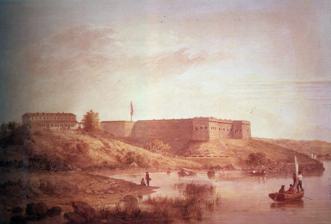
Building: Fort Trumbull
Country: United States of America
Year built: 1777
State park in New London County, Connecticut This article is about the historic site and state park. For the neighborhood of Fort Trumbull, see New London, Connecticut . Fort Trumbull State Park Fort Trumbull facing Long Island Sound Fort Trumbull Location in Connecticut Show map of Connecticut Fort Trumbull Fort Trumbull (the United States) Show map of the United States Location New London, Connecticut , United States Coordinates 41°20′37″N 72°05′35″W / 41.34361°N 72.09306°W / 41.34361; -72.09306 Area 17 acres (6.9 ha) Elevation 36 ft (11 m) Established 2000 Administered by Connecticut Department of Energy and Environmental Protection Designation Connecticut state park Website Official website United States historic place Fort Trumbull U.S. National Register of Historic Places Fort Trumbull as constructed after 1839, painted by Seth Eastman under commission of the US Army in 1870 Location Fort Neck New London, Connecticut NRHP reference No. 72001333 Added to NRHP September 22, 1972 Fort Trumbull is a massive granite fort near the mouth of the Thames River in New London, Connecticut , managed as Fort Trumbull State Park by the Connecticut Department of Energy and Environmental Protection . The original fort was built in 1777 and named for Governor Jonathan Trumbull . The present fortification was built between 1839 and 1852. It lies adjacent to the Coast Guard Station New London . History In 1775, Governor Jonathan Trumbull recommended building a fortification at the port of New London to protect the Connecticut government's seat. The fort was built on a rocky point of land near the mouth of the Thames River on Long Island Sound ; it was completed in 1777 and named for Governor Trumbull, who served from 1769 to 1784. It was attacked in 1781 during the American Revolutionary War and was captured by British forces under the command of Benedict Arnold . Arnold's raid Benedict Arnold had betrayed his country by this time, and he was serving as a brigadier general in the British Army when he led a raid on Groton and New London, Connecticut, on September 6, 1781. Two bodies of troops were landed on either side of the mouth of the Thames River and marched towards Fort Trumbull in New London and Fort Griswold in Groton. Fort Trumbull fell after slight resistance, but about 150 Connecticut militiamen made a stand at Fort Griswold in the Battle of Groton Heights . The British were finally able to enter the fort, and militia commander Lieutenant-Colonel William Ledyard offered his sword to Loyalist officer Major Bromfield as a token of surrender. According to contemporaneous accounts, Bromfield took the sword from Ledyard and drove it through him, and Arnold's men proceeded to show no quarter to the remaining American troops. Eighty-five militiamen were killed, and the others were severely wounded, taken prisoner, or managed to escape. After capturing both forts, Arnold's troops burned New London and returned to their ships. An account of the battle published in a Philadelphia newspaper follows: - Extract of a letter from New London, dated Sept. 12. Arnold had long promised to visit New London and the neighbouring towns on the sea shore, and the enemy having frequently appeared in sight of the harbour, the alarm guns fired on the present occasion were considered by the country around us the salutes of prizes or other vessels belonging to the port. He however arrived the 6th inst. about five o, and at seven o' landed about 2500 men, half on each side of the river. At 8 o' the militia mustered in parties of 8 or 10, and annoyed the enemy until about 100 of them came up and disputed their way to Fort Trumbull; their great superiority obliged our people to yield to them the possession of the fort. Col. Ledyard, with about 76 other brave fellows, retreated to the fort on Groton side, which they determined resolutely to defend. The next assault was upon this fort, where they were repulsed several times by a bravery unequalled, for about three hours. A flag was then sent, demanding a surrender of the fort, accompanies by a threat of giving no quarters in case of refusal. The commandant consulted with his brave garrison, who refused to submit. The action was then renewed, when the flag staff was unfortunately shot away; notwithstanding which the defence was gallantly continued until about five or six hundred of the enemy having forced the pickets had entered through the breach. At this time there were but four of the garrison killed, and it was thought prudent to submit, to preserve the lives of the remainder. The officer who at this time commanded the assailants, (Major Montgomery being killed) enquired who commanded the garrison? Colonel Ledyard informed him that he had had that honour, but was unfortunate in being obliged to surrender it, at the same time delivered up to him his sword, and asked for quarter for himself and people; to which the infamous villain replied, "ye rascals, I give you quarters," and then plunged the sword into his body. The inhuman banditti, taking this as a signal, drove their bayonets up to the muzzles of their pieces into the breasts of all that were taken, except one or two who made their escape. After massacring the living they insulted the dead, by actions too horrid to mention --- the bodies were arranged alongside of each other for the purpose, and, to shew contempt to Col. Ledyard, they singled out a Negroe to place next to him. Never was there more distress in any place than there is here at present; there are 50 widows within 8 miles of Groton fort . Before their departure, which was in the evening of the same day they landed, they burnt all the shipping that could not get up Norwich river, among which were several rich prizes lately arrived, with their cargoes, some of which were stored and the rest on board the vessels – about 40 sail, all on fire, were floating up and down the stream. The prize brig Hope, laden with provisions, happily escaped the general conflagration, altho' the fire from the shore several times caught the awning which covered her quarter deck, and went out --- several vessels in full blaze passed within two and three feet of her; ten lay within forty yards, and consumed to the wateredge, but Providence directed she should escape, and a very fortunate one it was, as there was no other supply of provisions in town. – The Pennsylvania Gazette , September 26, 1781 19th century Fort Trumbull The fort was repaired around 1808, then redesigned and rebuilt in 1812 to meet changing military needs under the second system of US fortifications . First, a redoubt was built at the site to defend against a possible British attack. Secretary of War Henry Dearborn 's report on fortifications for December 1811 describes the fort as "an irregular enclosed work of masonry and sod, mounting 18 heavy guns [with] a brick barracks for one company". The present fortification replaced the older fort, and was built between 1839 and 1852 as a five-sided, four-bastion coastal defense fort. It could accommodate 42 guns on the seacoast fronts, 10 additional guns in two flanking batteries outside the fort, and flank howitzers in bastions for close-in defense. The new fort was built under the supervision of Army engineer George Washington Cullum , who later served as superintendent of the United States Military Academy at West Point , New York. During the American Civil War , Fort Trumbull served as an organizational center for Union troops and headquarters for the 14th US Infantry Regiment . Here, troops were recruited and trained before being sent to war. Fort Trumbull was briefly commanded by John F. Reynolds , who rose to the rank of major general and was killed at the Battle of Gettysburg in 1863. From 1863 to 1879, Ordnance Sergeant Mark Wentworth Smith was assigned to Fort Trumbull and served as the caretaker of Fort Griswold, which was an un-garrisoned sub-post of Fort Trumbull across the Thames River in the town of Groton. Among other duties, he maintained a vegetable garden to help feed the soldiers at Fort Trumbull. Smith was born in New Hampshire in 1803 and enlisted in the Army on January 27, 1827, at age 23. He was wounded in action at the Battle of Chapultepec during the Mexican War . He was allowed to serve on active duty in the Army until he died in 1879 at age 76. He was the oldest enlisted man to serve on active duty in the United States Army in the 19th century. [ A ] Sergeant Smith is buried in the Colonel Ledyard Cemetery in Groton. In the late 1800s, Fort Trumbull was modified to accommodate 15-inch and 10-inch Rodman smoothbore guns and 8-inch converted rifles. Two 8-inch converted rifles are still in a restored firing position at Fort Trumbull. 20th century Coast Guard Academy Fort Trumbull today After the Civil War, Fort Trumbull was improved by having more modern artillery pieces installed. In the early 1900s, several more modern Endicott era fortifications were built to defend Long Island Sound as the Harbor Defenses of Long Island Sound , including Fort Mansfield in Watch Hill, Rhode Island , Fort H.G. Wright on Fishers Island , and Fort Michie on Great Gull Island . Fort Trumbull served as the headquarters of these forts until it was turned over to the Revenue Cutter Service (later renamed the Coast Guard) in 1910 for use as the Revenue Cutter Academy, which was renamed the United States Coast Guard Academy in 1915. The academy moved to its current location about two miles up the Thames River in 1932. Education facility Fort Trumbull served as the Merchant Marine Officers Training School from 1939 to 1946 and trained over 15,000 of the Merchant Marine officers who served during the Second World War. One of the Merchant Marine officers trained there was actor Jack Lord , who is best known for playing Steve McGarrett on the popular TV series Hawaii Five-O in the 1960s and 70s. The Fort was the site of a satellite campus of the University of Connecticut from 1946 to 1950, educating war veterans attending college under the GI Bill . Naval Underwater Sound Laboratory During World War II, Fort Trumbull hosted an office of Columbia University 's Division of War Research, which developed passive sonar systems. By 1946, this was consolidated with Harvard University 's Underwater Sound Laboratory at Fort Trumbull. A result of this work was that Fort Trumbull was the location for the Naval Underwater Sound Laboratory from 1946 to 1970, which developed sonar and related systems for US Navy submarines. In 1970, the Sound Laboratory was merged with the Naval Underwater Weapons Systems Center (NUWS) to form the Naval Underwater Systems Center (NUSC) in Newport, Rhode Island . Work continued at both locations until the facility at Fort Trumbull was finally closed in 1996, marking the end of almost a century and a half of Fort Trumbull's service as a federal military facility. State park Thames Baseball club playing at Fort Trumbull in New London, CT After a redevelopment period lasting several years, Fort Trumbull was opened as a state park in the year 2000. Exhibits include informative markers, cannon and artillery crew displays, and gun emplacements. The interior features restored 19th-century living quarters and a mock laboratory furnished to resemble a 1950s era office facility. The park also offers a large fishing pier and is a site for concerts and other special events. The main fort is open to the public and has an elevator to access the upper portions of the fort. Notes